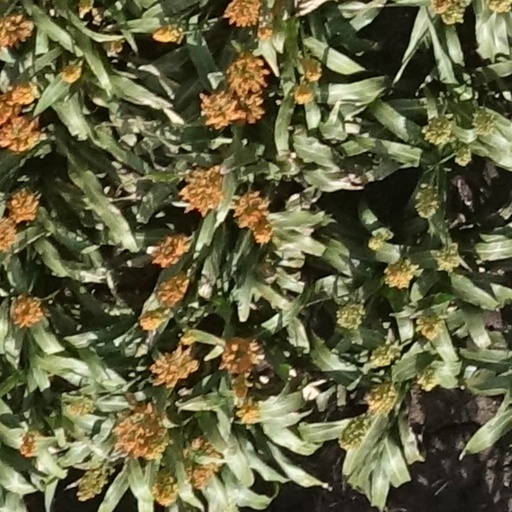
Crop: sorghum